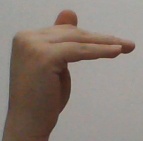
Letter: khaa